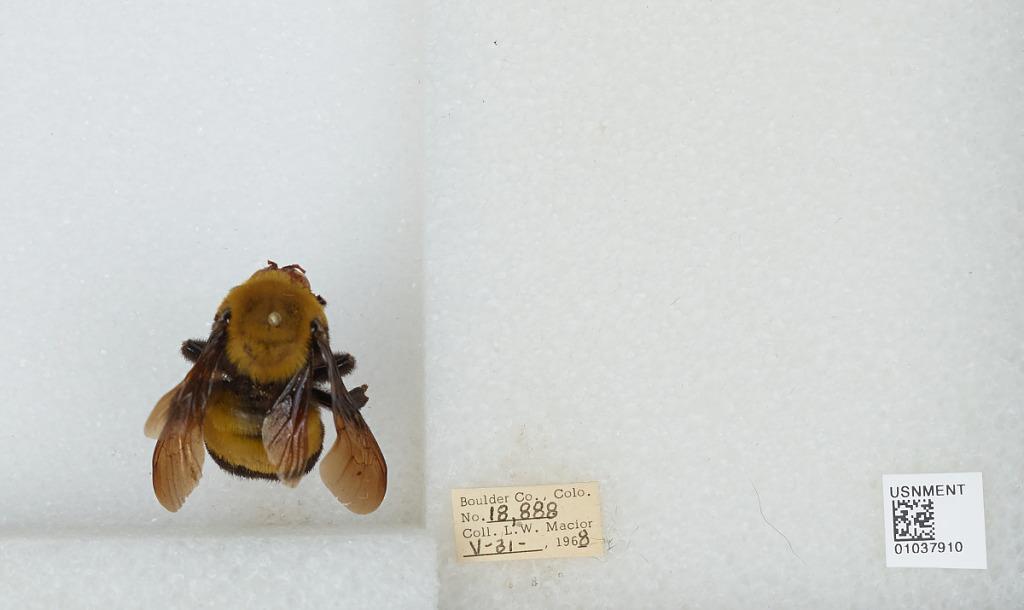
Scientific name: Bombus (Separatobombus) morrisoni Cresson
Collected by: L. Macior
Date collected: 1968-5-31
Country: United States
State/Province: Colorado
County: Boulder
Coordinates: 40.015, -105.27